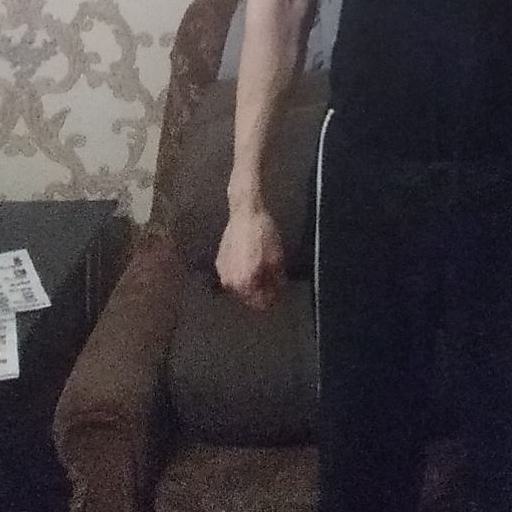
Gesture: no_gesture